Whitneyville, Connecticut

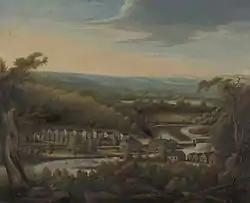
Whitneyville in 1827.

Several grist mills were established in what is now the neighborhood as early as 1640. Eli Whitney chose a mill at the base of East Rock, with water power from the Mill River, as the site of his gun factory in 1798, and built a boarding house for unmarried workers nearby, establishing the village of Whitneyville.